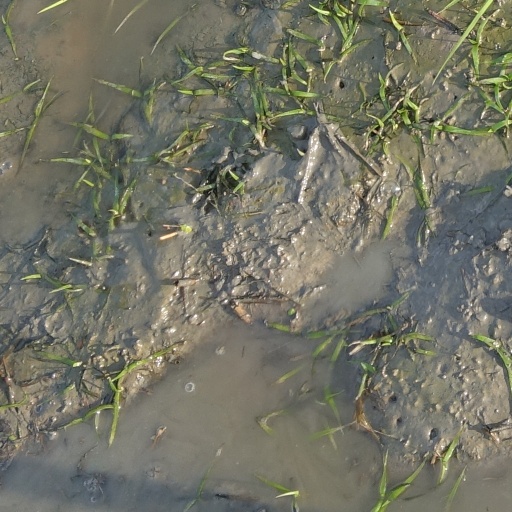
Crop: rice